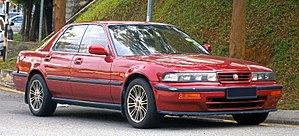
L'Honda Vigor était une automobile berline familiale fabriquée par la compagnie Honda entre 1981 et 1995 sous le nom Honda Vigor au Japon et sous le nom Acura Vigor aux États-Unis durant la période 1992 et 1994. Elle occupait le champ libre laissé par la première génération d'Acura Legend qui grandit de plusieurs centimètres à la suite de son renouvellement.